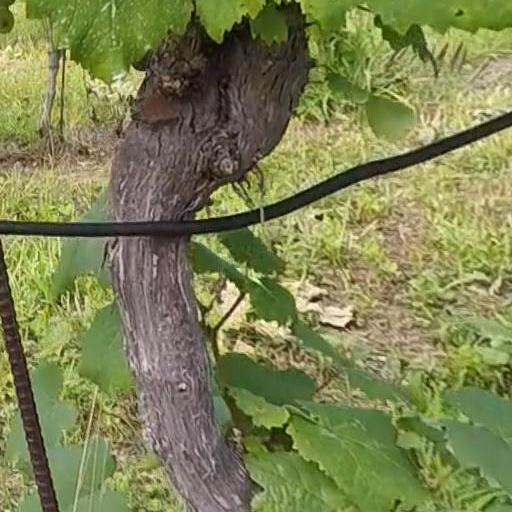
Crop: grape